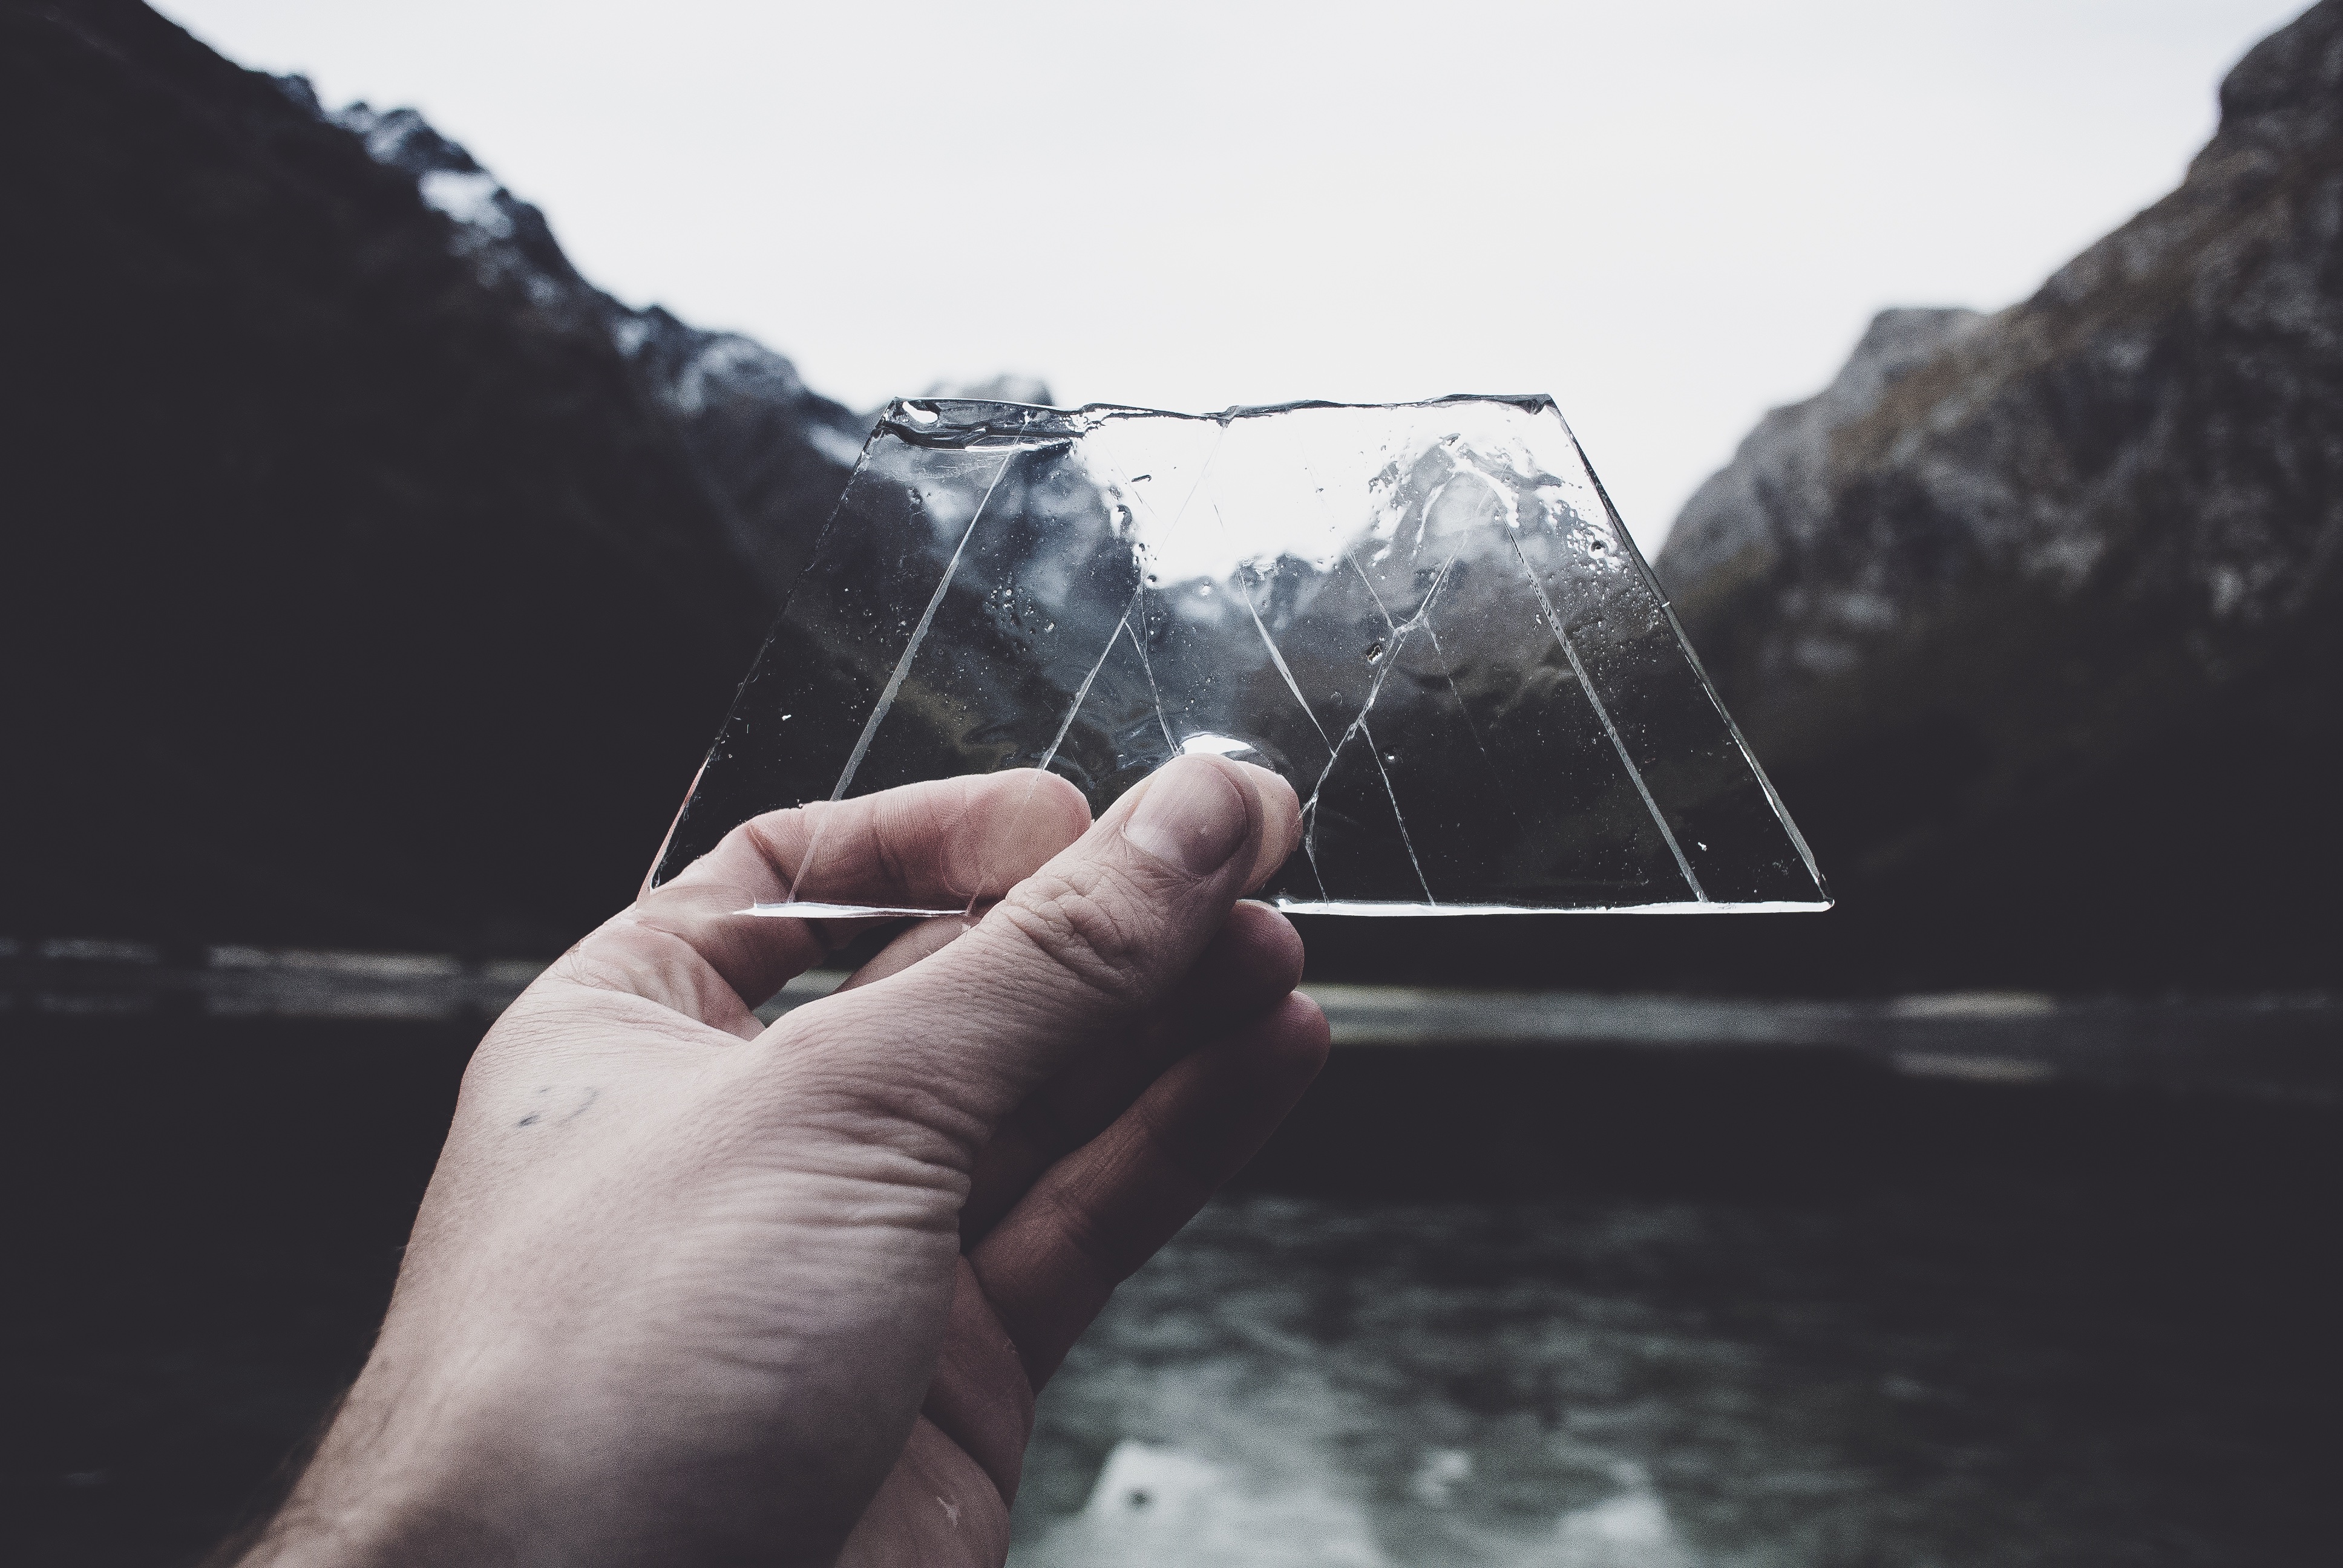
hand, sea, water, ice